Conservation Drones

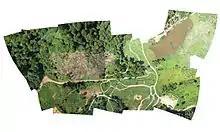
Conservation Drones using GIS software to connect images captured by drones

Aerial imagery yields interesting data with a high success rate. A geographic mapping programs captures hundreds of images combining these images into one big map. Similar to a Google Earth map, conservation drone images are more detailed, using 2 centimeters resolution/pixel. Conservation Drones can be used to map a variety of landscapes such as ocean waters, and forest and depict a timeline of ecological issues. For example, drones can monitor U.S. National Parks and wildlife safe zones and the health of their ecosystems.